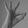
ASL letter: F